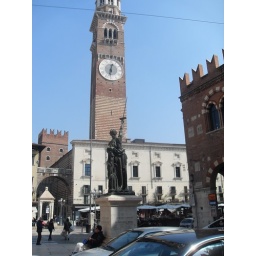
clock tower in Verona